Bangladesh

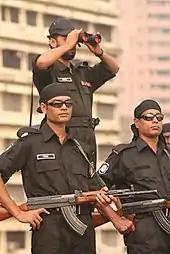
The Rapid Action Battalion (RAB) have been widely accused of extrajudicial killings, enforced disappearances and human right abuses. The United States Department of the Treasury sanctioned RAB in 2021.

Bangladesh is located in the Indomalayan realm, and lies within four terrestrial ecoregions: Lower Gangetic Plains moist deciduous forests, Mizoram–Manipur–Kachin rain forests, Sundarbans freshwater swamp forests, and Sundarbans mangroves. Its ecology includes a long sea coastline, numerous rivers and tributaries, lakes, wetlands, evergreen forests, semi evergreen forests, hill forests, moist deciduous forests, freshwater swamp forests and flat land with tall grass. The Bangladesh Plain is famous for its fertile alluvial soil which supports extensive cultivation. The country is dominated by lush vegetation, with villages often buried in groves of mango, jackfruit, bamboo, betel nut, coconut, and date palm. The country has up to 6000 species of plant life, including 5000 flowering plants. Water bodies and wetland systems provide a habitat for many aquatic plants. Water lilies and lotuses grow vividly during the monsoon season. The country has 50 wildlife sanctuaries.